Anarchism in the Netherlands

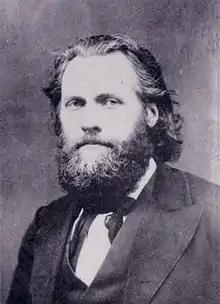
Ferdinand Domela Nieuwenhuis in 1873.

In 1889, the pastor and socialist pioneer Nieuwenhuis first professed anarchism. Hendrik Gerhard, a member of "De Dageraad" and a freethinker, was called "de vader van het socialisme in Nederland" (literally: “the father of socialism in the Netherlands”). His ideal was "gelijkrecht voor allen" (“equal rights for all”). He was active in the peace and labor movement and rejected violence to achieve a socialist society. Johan Jacob Ledewijk, advocate of communist anarchism (sociaal-anarchisme), was the founder of the "Federatie van Vrijheidlievende Communisten" ("Federation of Freedom-Loving Communists"), editor of the magazine "De Vrije Communist" and "De Toekomst" of the "Federatie van Revolutionaire Socialisten" ("Federation of Revolutionary Socialists") and active in the "Sociaal-Anarchist Verbond". Abraham Mozes Reens, propagandist for revolutionary socialism and anarchism, was the founder of the a"nti-verbingvereniging" and the magazine "Opstand". Sjoerd Si (e) brens van Veen, one of the first Christian socialists, was a follower of Nieuwenhuis and especially active in the province of Friesland. In 1888 he founded of the "Sociaal-Democratische Bond" ("Social Democratic League") in Friesland. He proclaimed the "revolutionaire van de bijbelse boodschap" ("the revolutionary from the biblical message"). Later Christian socialists declared that through the work of van Veen, Christian socialism found a following in Friesland. Daniël van der Zee is considered a pioneer of Christian socialism. In 1907 he was co-founder of the "Bond van Christen-Socialisten" (BCS), editor of the "Opwaarts" magazine and board member of the "Religieus-Socialistische Verbond" ("Religious Socialist Association") and of the "Instituut voor Arbeidersontwikkeling" (literally: “Institute for Workers' Development”; IvAO).